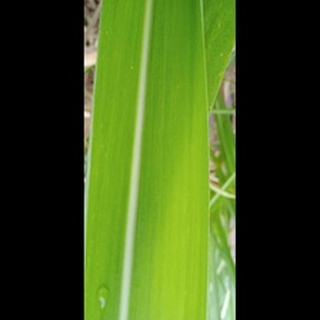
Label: healthy_sugarcane